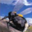
Label: bee